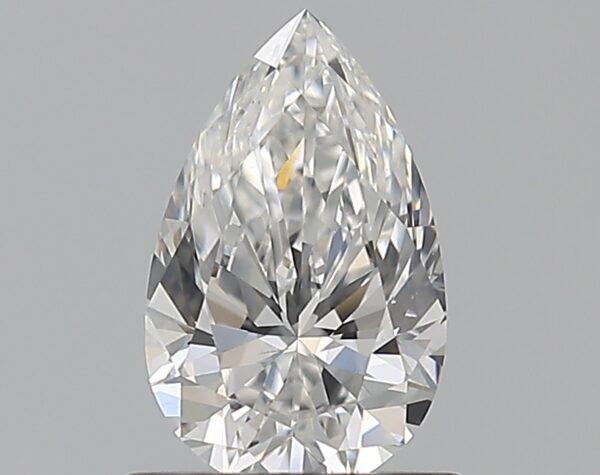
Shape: pear
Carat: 0.72
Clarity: VS2
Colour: F
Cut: EX
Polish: EX
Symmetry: EX
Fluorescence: N
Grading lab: GIA
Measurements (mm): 7.8 x 4.87 x 3.06